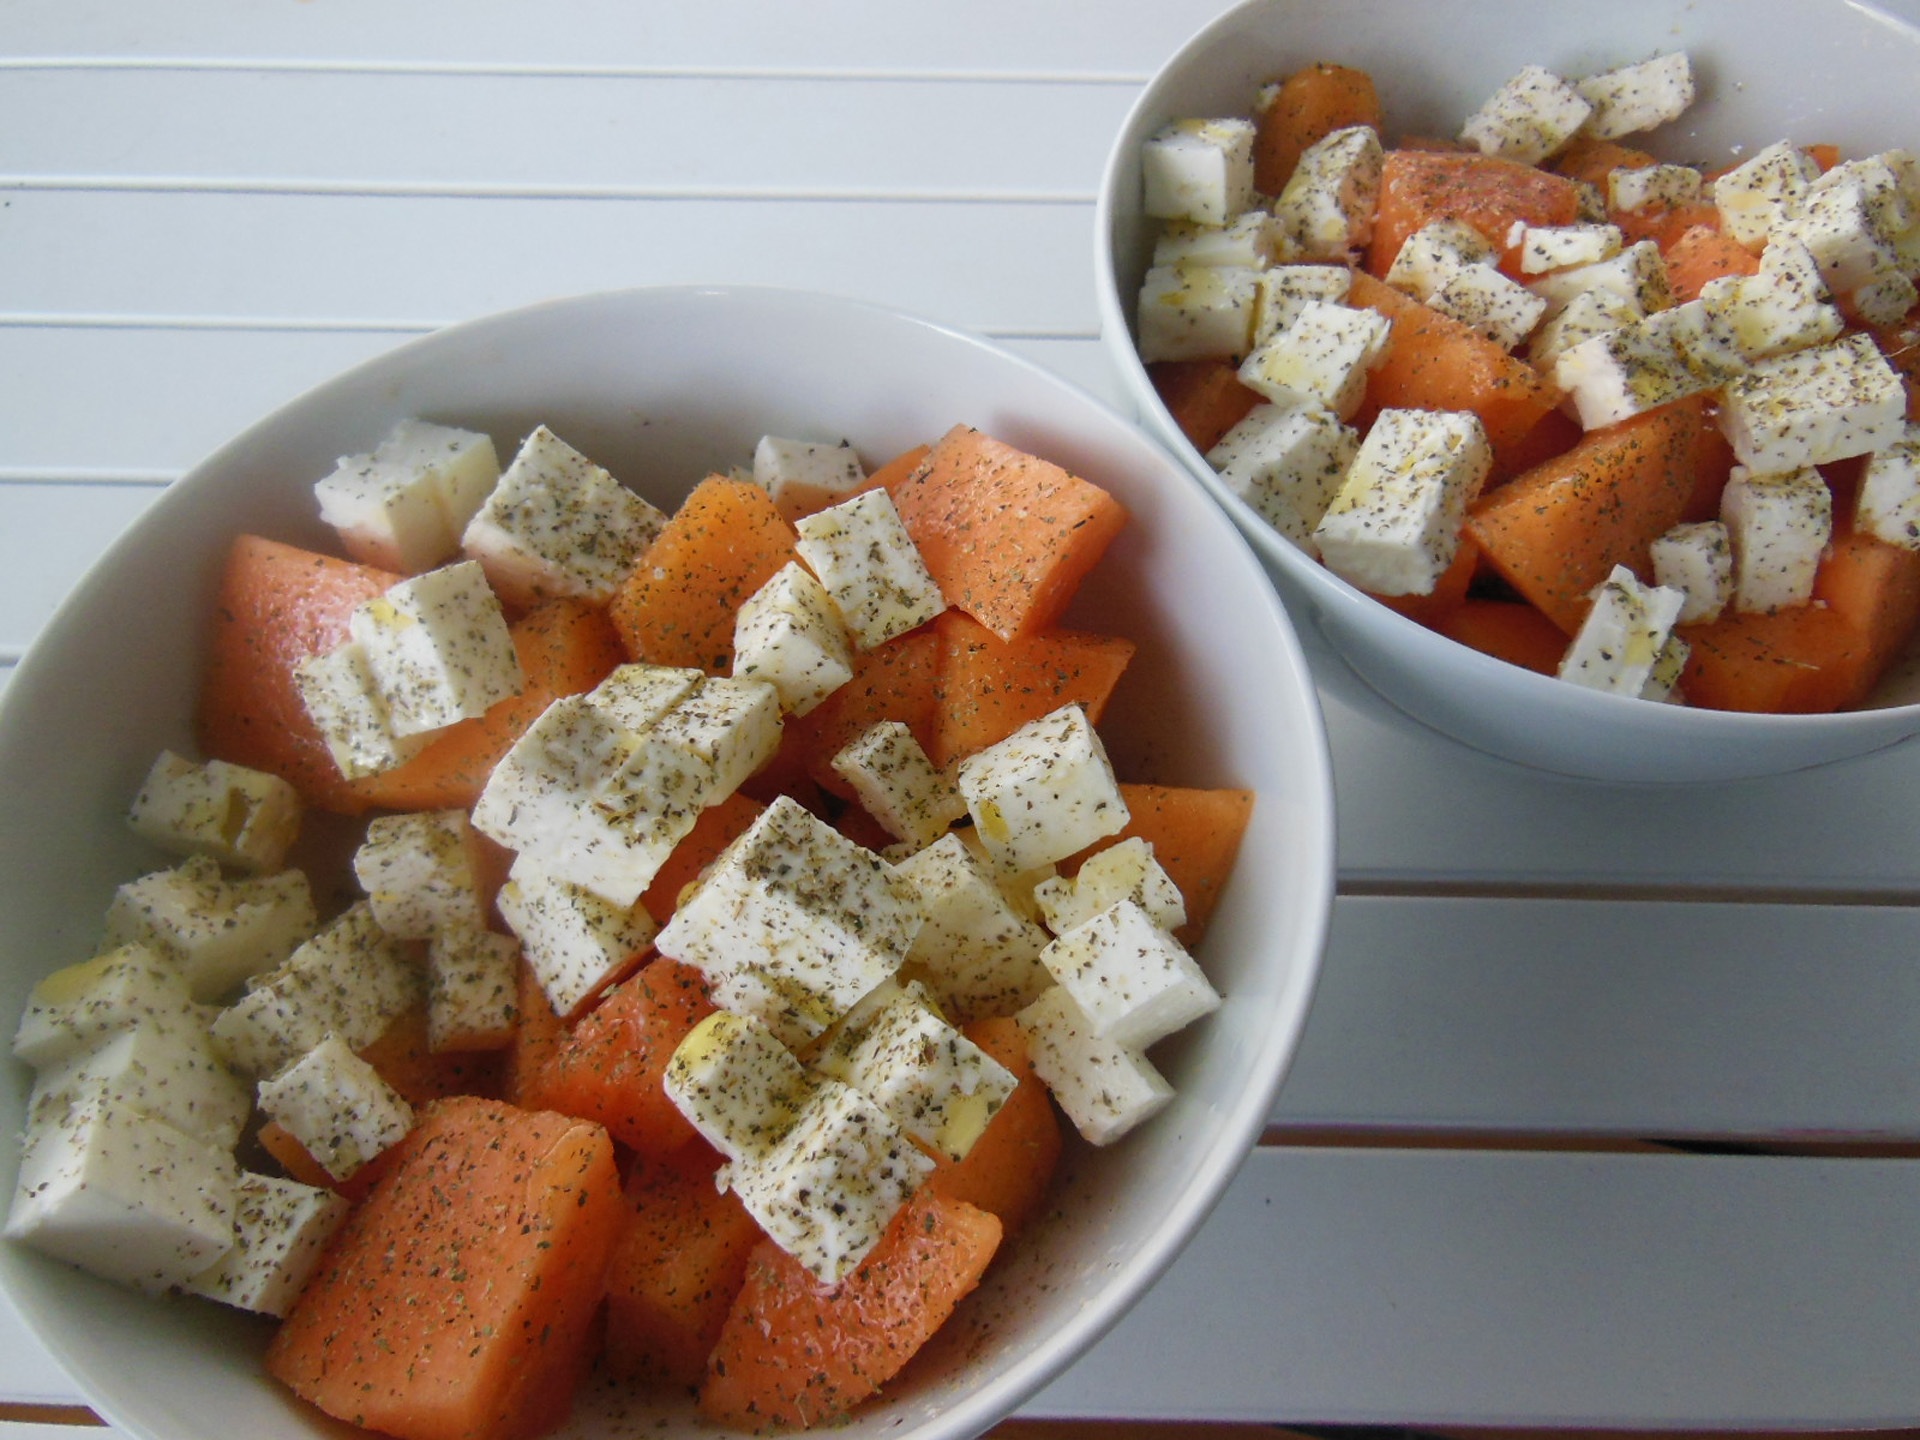
dish, meal, food, salad, greek, produce, vegetable, eat, lunch, cuisine, delicious, cheese, melons, oregano, vegetarian food, cucurbita, feta